Yamamotoyama Ryūta

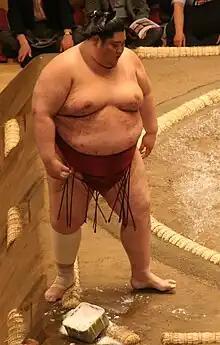
Yamamotoyama in May 2009

Yamamotoyama rose quickly through the ranks, recording only one "make-koshi" before reaching the second division of "jūryō" at the 2008 September tournament. Upon his promotion he posed for photographers with two bags of rice and told reporters that he was aiming for 241 kg in weight, to break the record for a Japanese "rikishi" then held by Susanoumi. Only two wrestlers have weighed more than him: Hawaiian born Konishiki at , and Russian sandanme rikishi Orora at . Yamamotoyama once reportedly ate 146 pieces of sushi in a single meal.